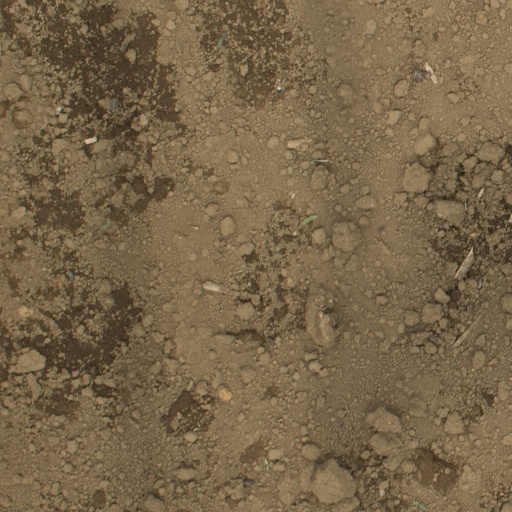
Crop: Jerusalem artichoke